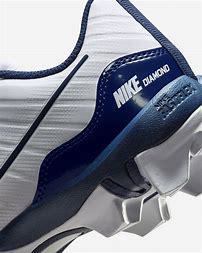
Brand: Nike
Model: Alpha Huarache 4 Keystone